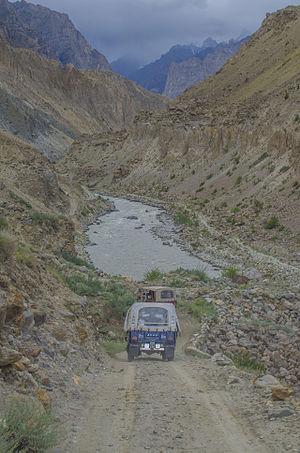
Le Hushe est une rivière du Pakistan d'une longueur de 50 km qui coule dans la province du Gilgit-Baltistan. Il est un affluent du Shyok dans le bassin de l'Indus.